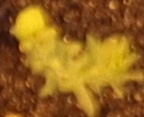
Label: Flax